Master of Puppets

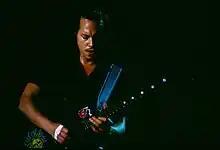
Hammett performing the "Master of Puppets" solo in the late 1990s

All of the songs have been performed live, and some became permanent setlist features. Four tracks were featured on the nine-song set list for the album's promotional tour: "Battery" as opener, "Master of Puppets", "Welcome Home (Sanitarium)", and "Damage, Inc." The title track, which was issued as a single in France, became a live staple and the most-played Metallica song. "Loudwire"s Chad Childers characterized the band's performance as "furious" and the song as the set's highlight. "Rolling Stone" described the live performance as "a classic in all its eight-minute glory". While filming its 3D movie "" (2013) at Rogers Arena in Vancouver, crosses were rising from the stage during the song, reminiscent of the album's cover art.